Bosporan Kingdom

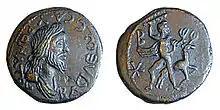
Bronze coin of Sauromates II, c. 172–211 AD. Legend: BACΙΛΕΩC CΑΥΡΟΜΑΤΟΥ.

After the death of Mithridates VI (63 BC), Pharnaces II (63–47 BC) supplicated to Pompey, and then tried to regain his dominion during Julius Caesar's Civil War, but was defeated by Caesar at Zela and was later killed by his former governor and son-in-law Asander.